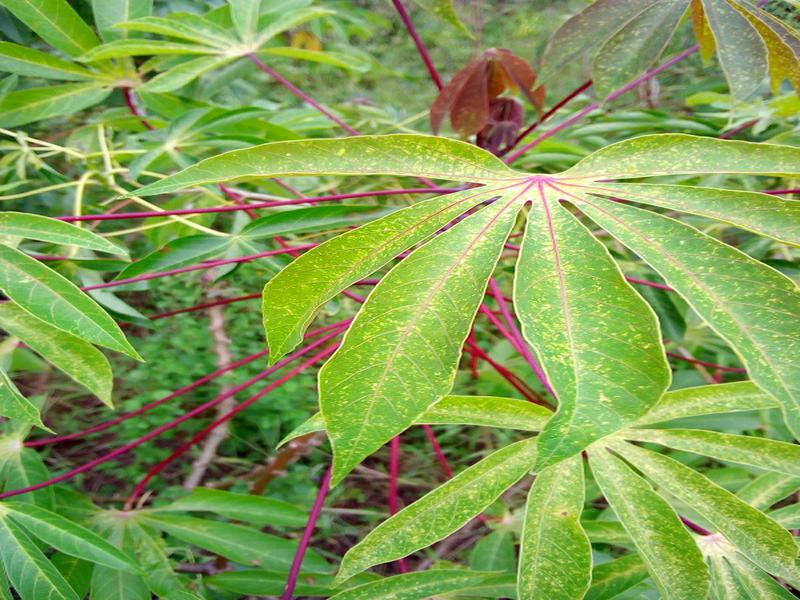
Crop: cassava
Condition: green_mottle